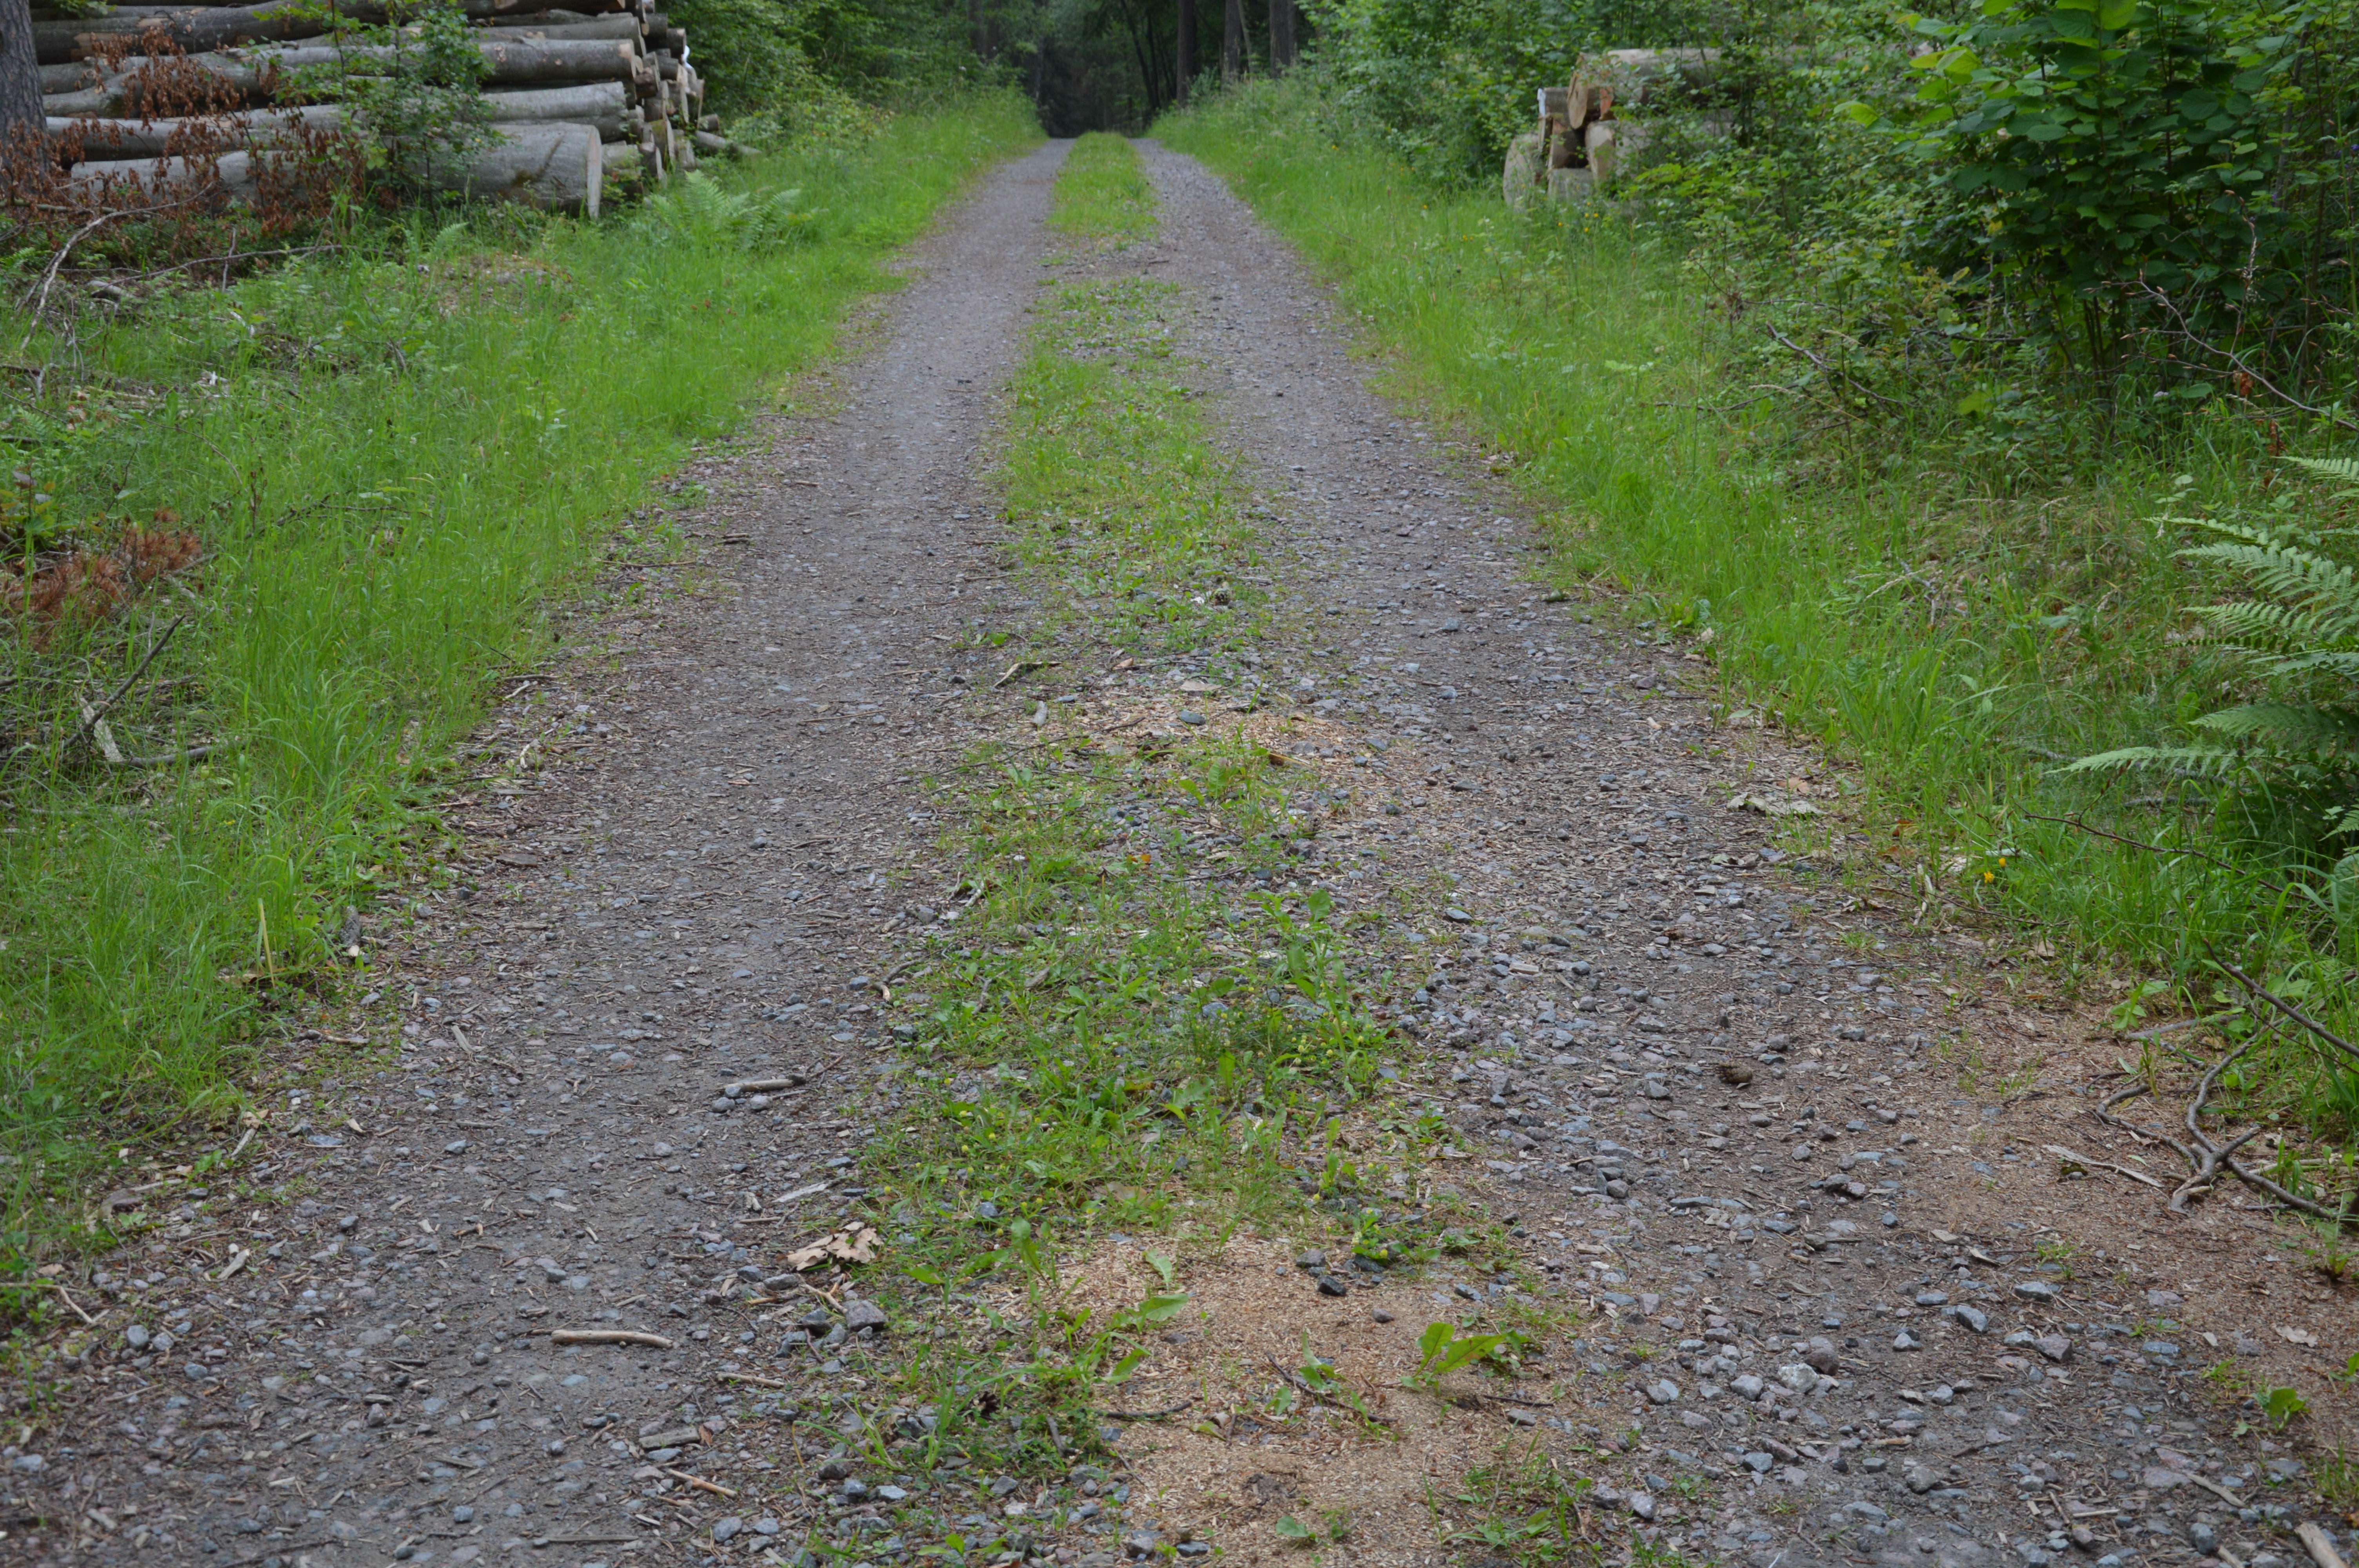
grass, track, road, trail, sidewalk, walkway, summer, dirt road, green, soil, garden, waterway, infrastructure, shrub, woodland, ditch, rural area, road surface